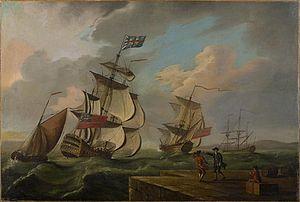
John Rous est né le 21 mai 1702. Il fut corsaire, officier de marine et membre du conseil de la Nouvelle-Écosse. Il mourut à Portsmouth le 3 avril 1760.